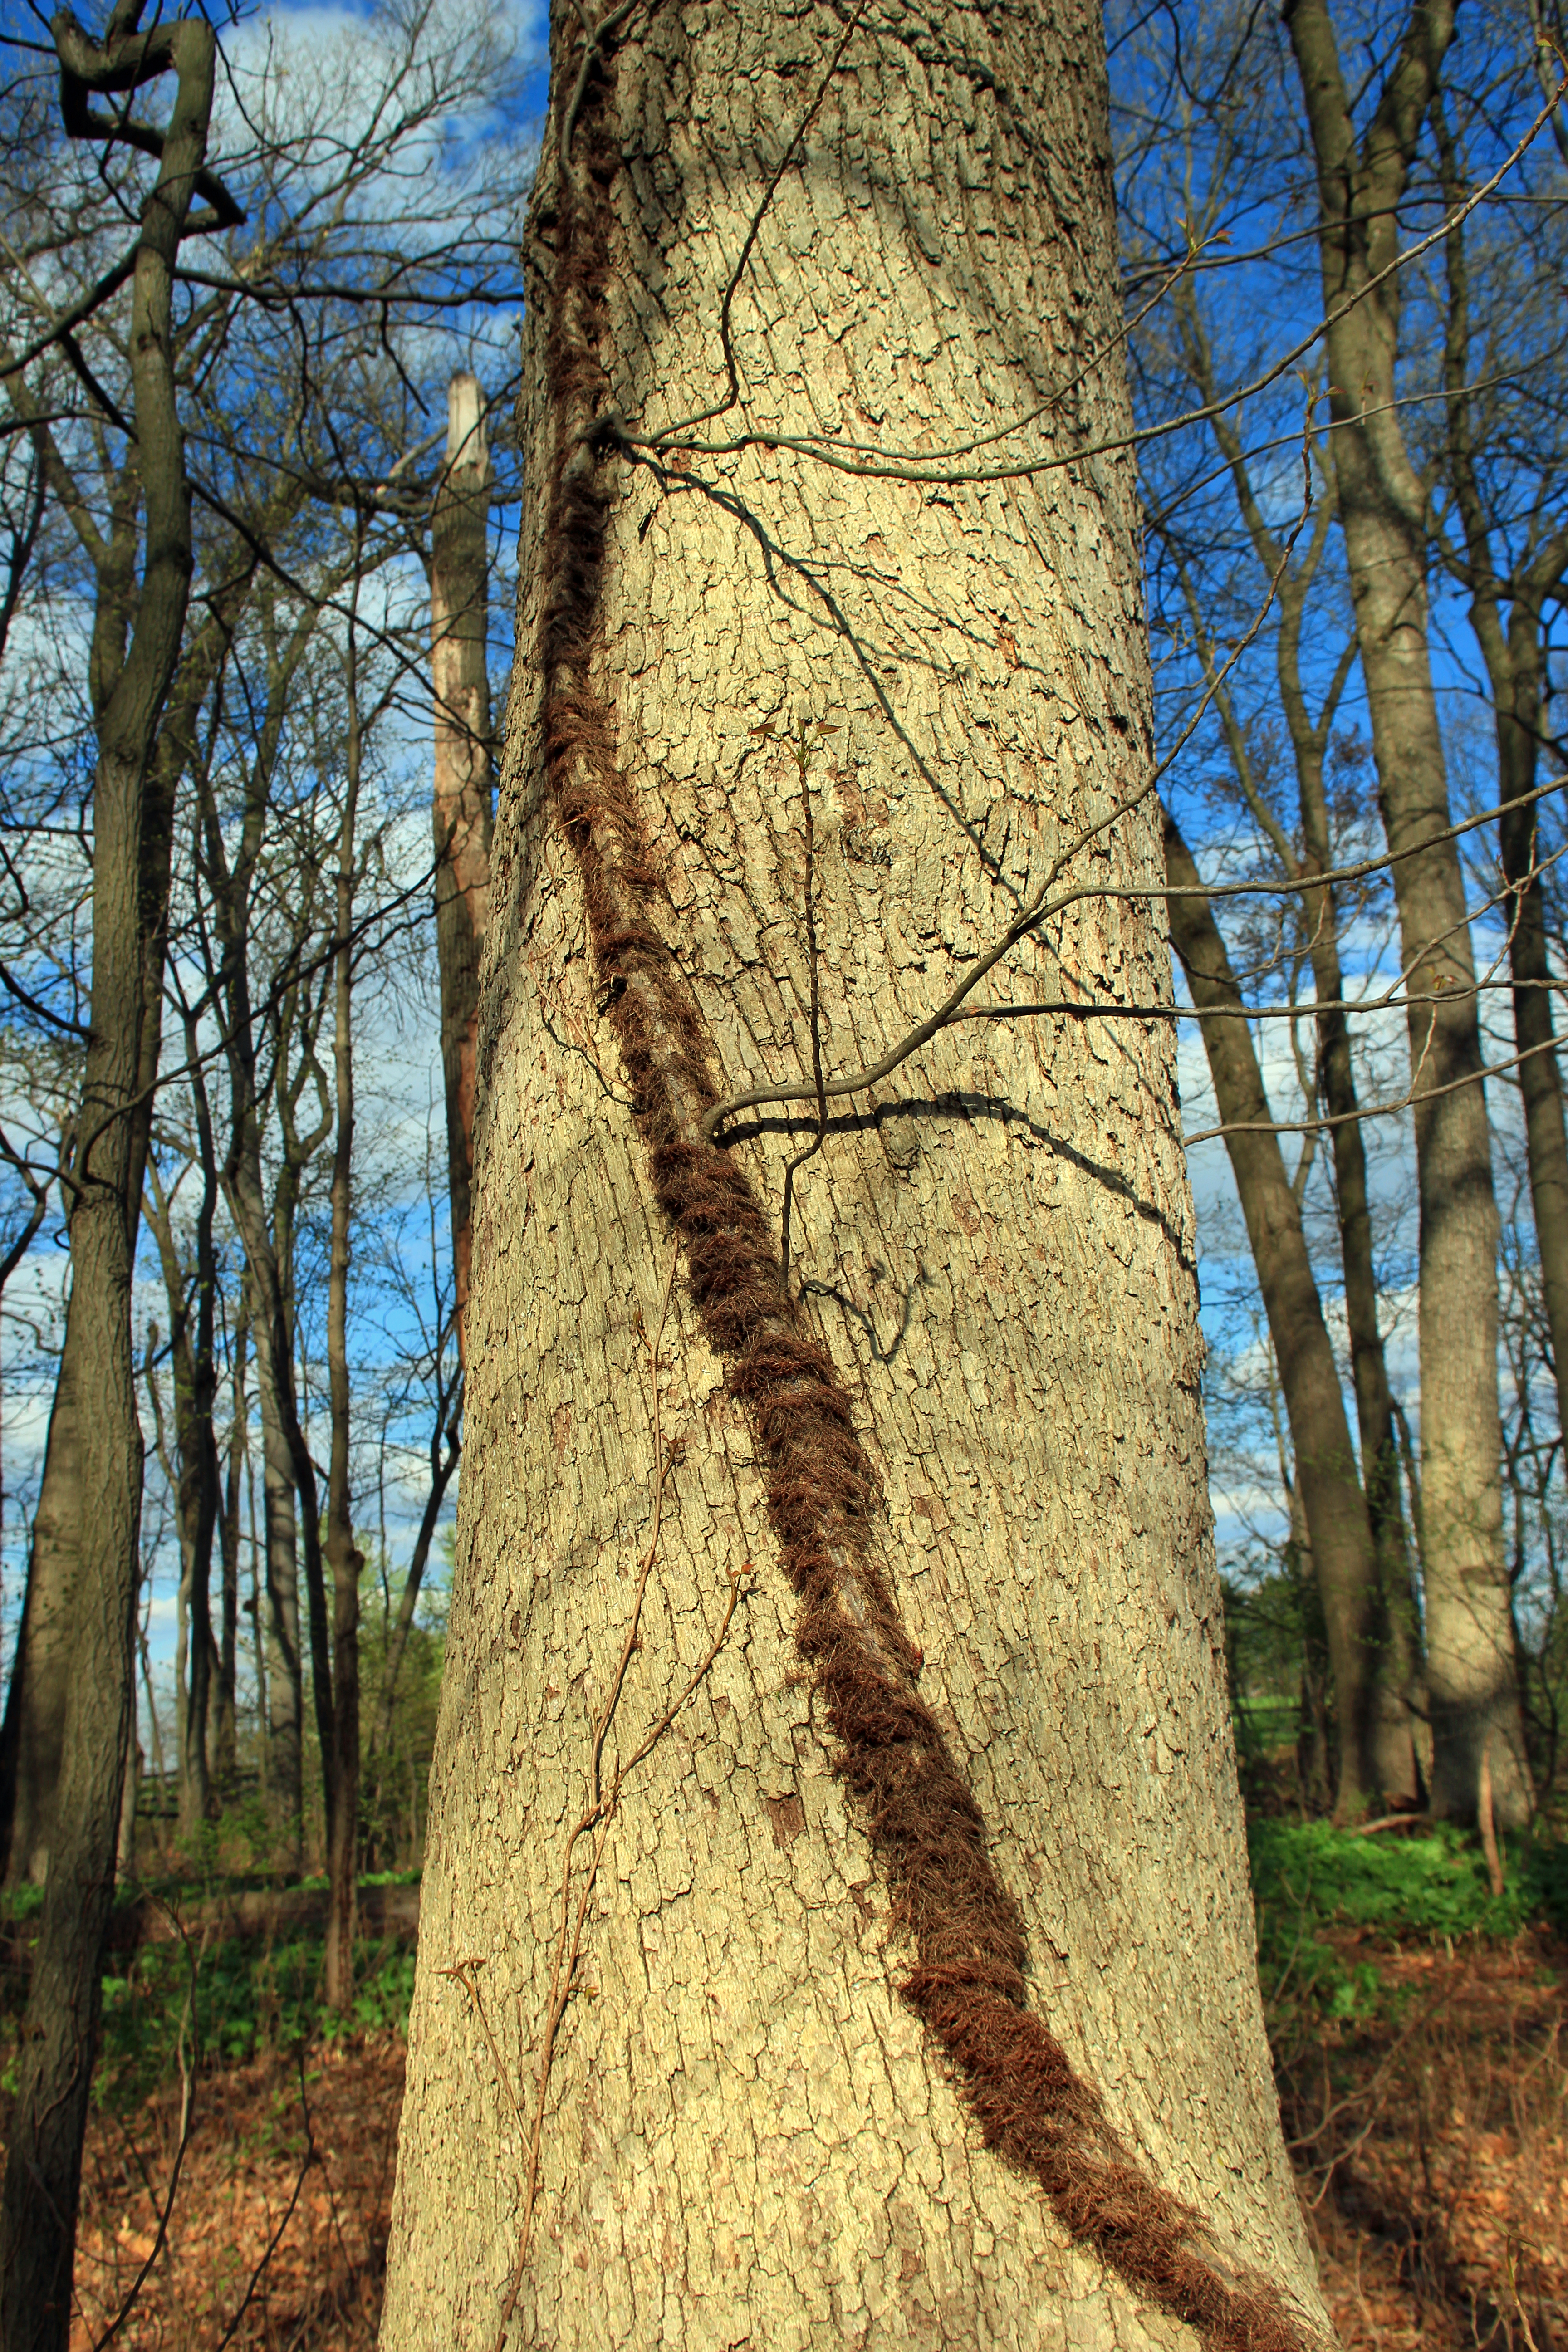
tree, nature, forest, branch, plant, wood, vine, leaf, trunk, spring, birch, autumn, season, trees, creativecommons, spruce, deciduous, pennsylvania, oldgrowthforest, lehighvalley, northamptoncounty, poisonivy, relictforest, oak, louisewmoorepark, louisewmoorecountypark, matsonswoods, matsonwoods, climbingvine, grove, woodland, larch, ecosystem, flowering plant, plant stem, woody plant, land plant